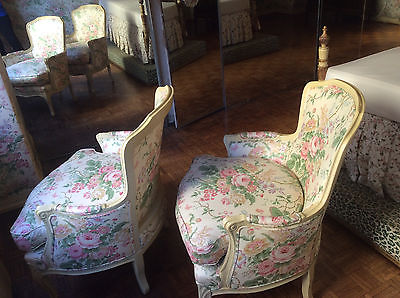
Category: chair